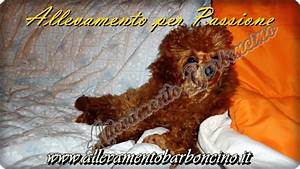
Label: cane